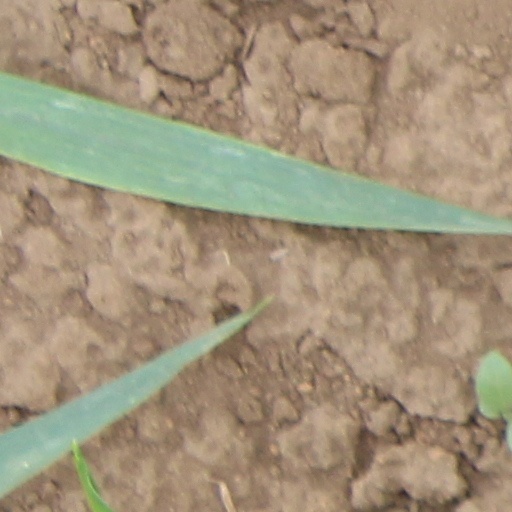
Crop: wheat